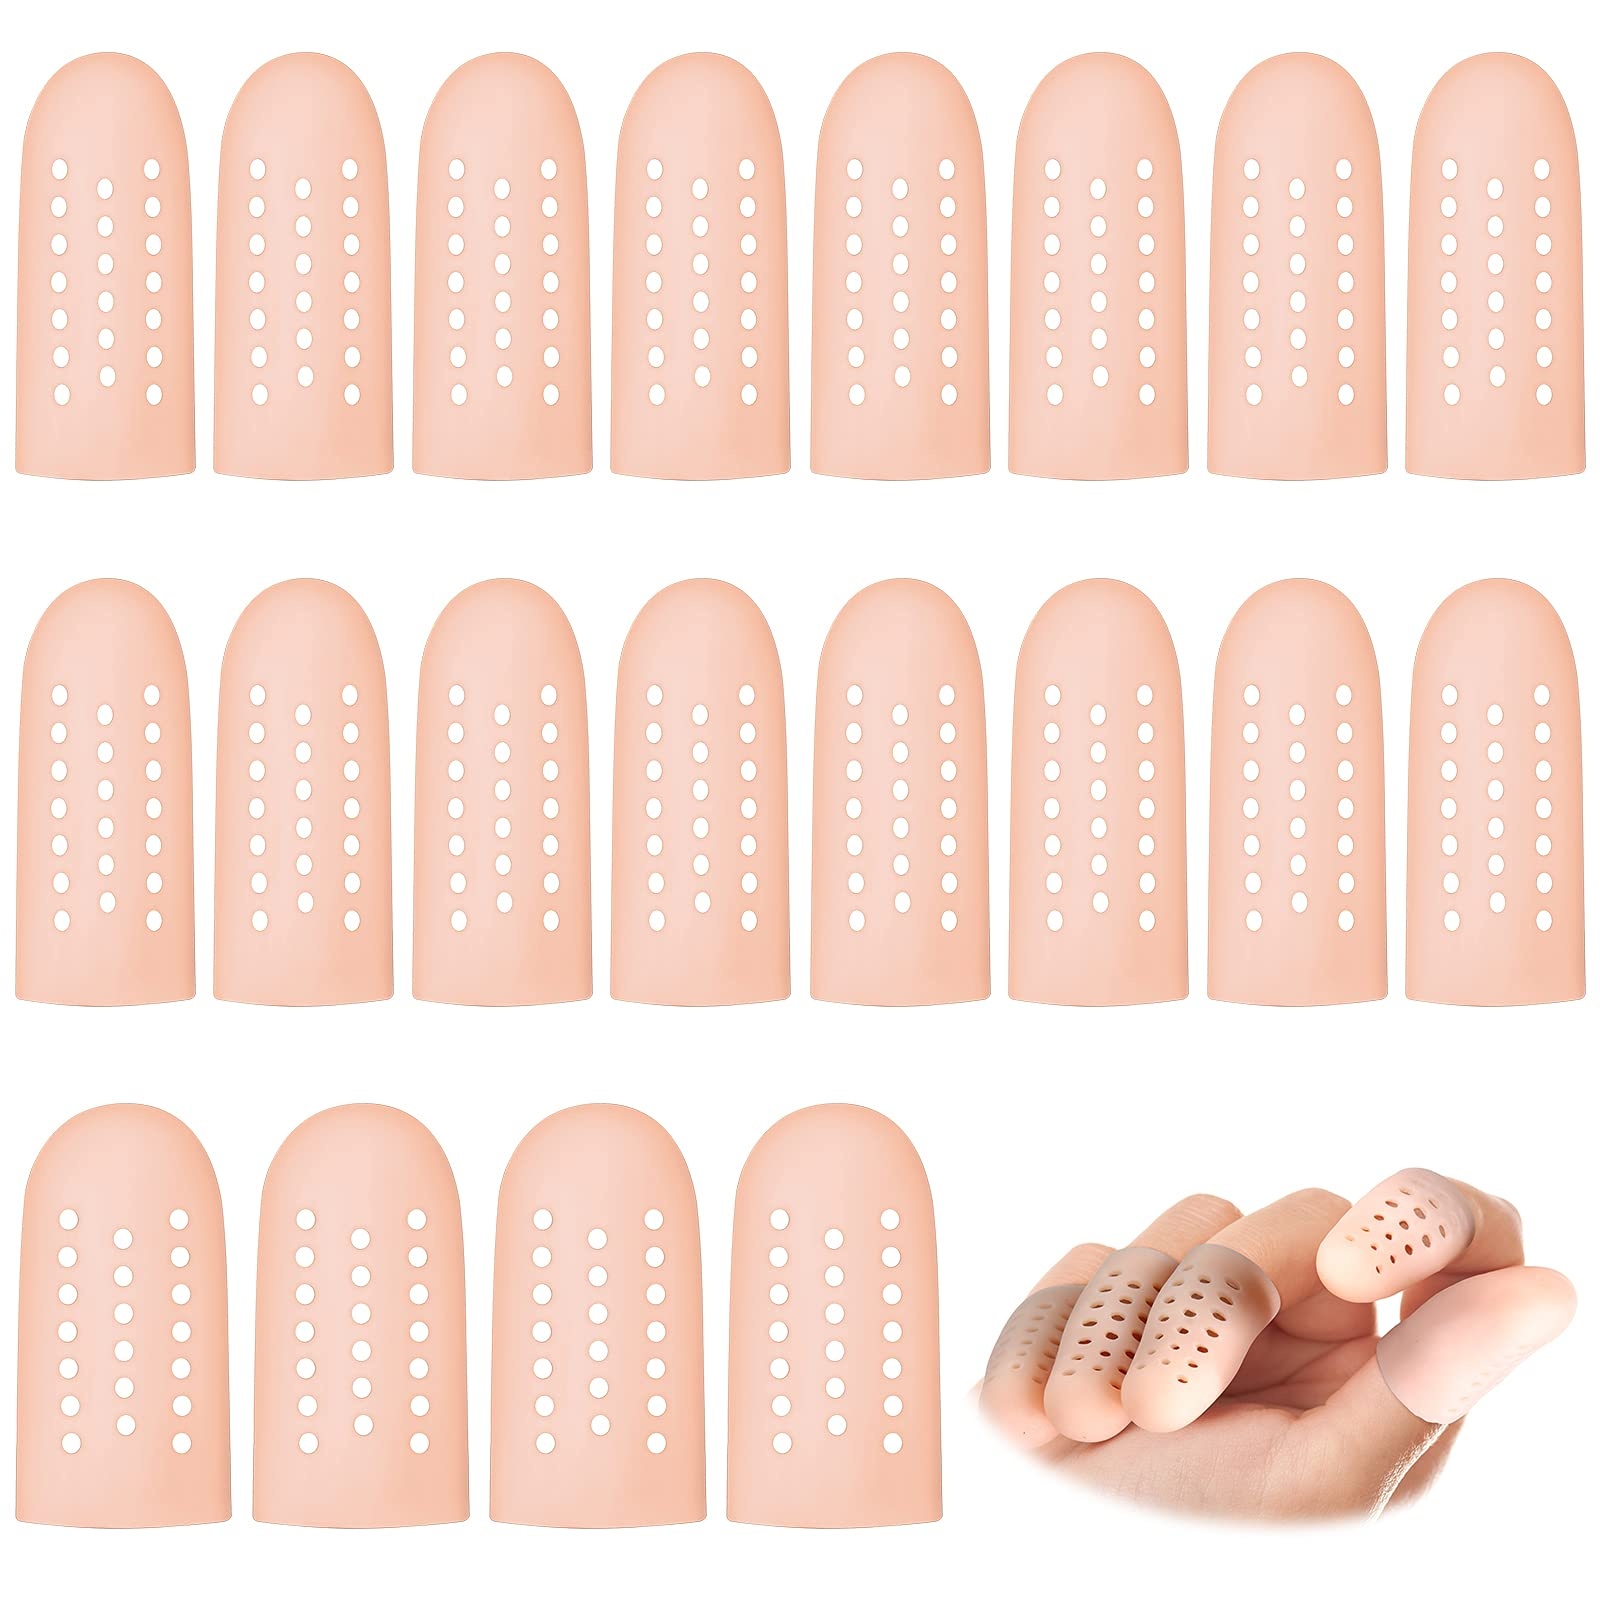
20 Pieces Gel Finger Cots Silicone Finger Protectors Silicone Finger Caps Breathable Gel Finger Cots Holes Silicone Toe Sleeves for Eczema Wounds Cracking Blisters Broken Arthritis (Nude Color) Nude Color
20 Pieces Gel Finger Cots Silicone Finger Protectors Silicone Finger Caps Breathable Gel Finger Cots Holes Silicone Toe Sleeves for Eczema Wounds Cracking Blisters Broken Arthritis (Nude Color) Product Features What you get: the package includes 20 pieces silicone finger cots, including 16 pieces in small size and 4 pieces in large size, suitable for fingers and enough for your daily use; You can see the picture for size details Easy to use: the silicone finger protector features good elasticity and can be easily trimmed by scissors, making it easier to put on and take off; Short finger sleeves are suitable for both men and women, which can protect your fingers and toes during physical activities or work Quality material: the breathable finger caps are made of soft silicone material, which are flexible, stretchable and comfortable for you to wear; The silicone finger cover can not only soothe and moisturize skin and racked fingertips, but can also provide warmth, gentle joint support and mild compression for your fingers Also fit for toes: the silicone toe protector can relieve pain caused by toe problems, stretch and relax your toes, so as to make your toes feel comfortable Multi-purpose: the silicone finger sleeves can effectively protect your fingers from cracking, irritation, blisters, friction, pressure, rubbing and other problems, which are good choice as nice gifts for your family or friends
Brand: Nuanchu
Category: Health & Beauty > Health Care > First Aid > Cast & Bandage Protectors